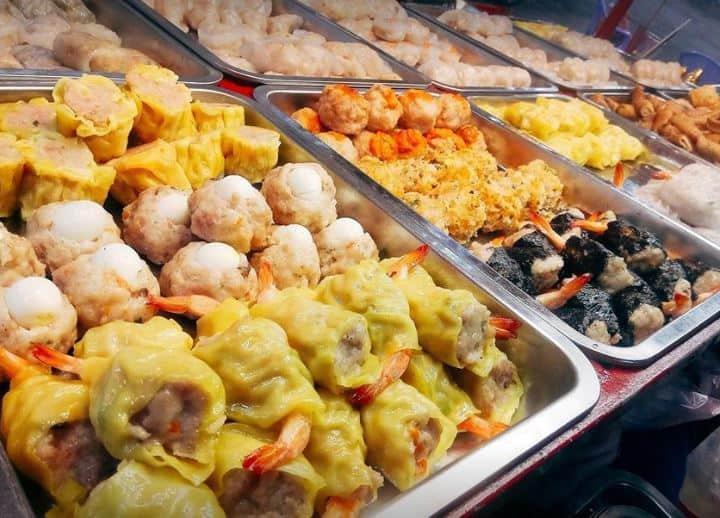
mỗi chiếc khay có nhiều loại đồ ăn khác nhau